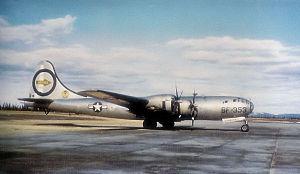
The Great Artiste est un avion bombardier Boeing B-29 Superfortress américain, assigné au 393d Bomb Squadron, dans le 509th Composite Group. Le nom de l'appareil fait allusion à son bombardier, le capitaine Kermit Beahan, pour saluer ses talents militaires, notamment. The Great Artiste réalise douze missions d'entraînement lors desquelles il bombarde des îles du Pacifique aux mains des japonais et largue des bombes citrouille sur des cibles au Japon. C'est le seul appareil à participer aux deux bombardements d'Hiroshima et de Nagasaki, en tant qu'avion d'observation.